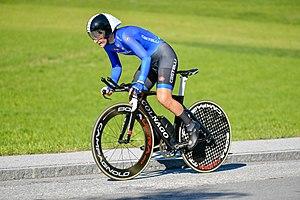
Elisa Longo Borghini, née le 10 décembre 1991 à Ornavasso, est une coureuse cycliste italienne, membre de l'équipe Trek-Segafredo. Son frère aîné, Paolo Longo Borghini, est également cycliste professionnel. Coureuse polyvalente, elle a remporté les classiques suivantes : Tour des Flandres 2015, Trofeo Alfredo Binda-Comune di Cittiglio 2013 et les Strade Bianche 2017. Elle affiche également de bonnes performances sur les courses à étapes avec la victoire lors sur la Route de France 2015 ou une deuxième place au Tour d'Italie 2017.